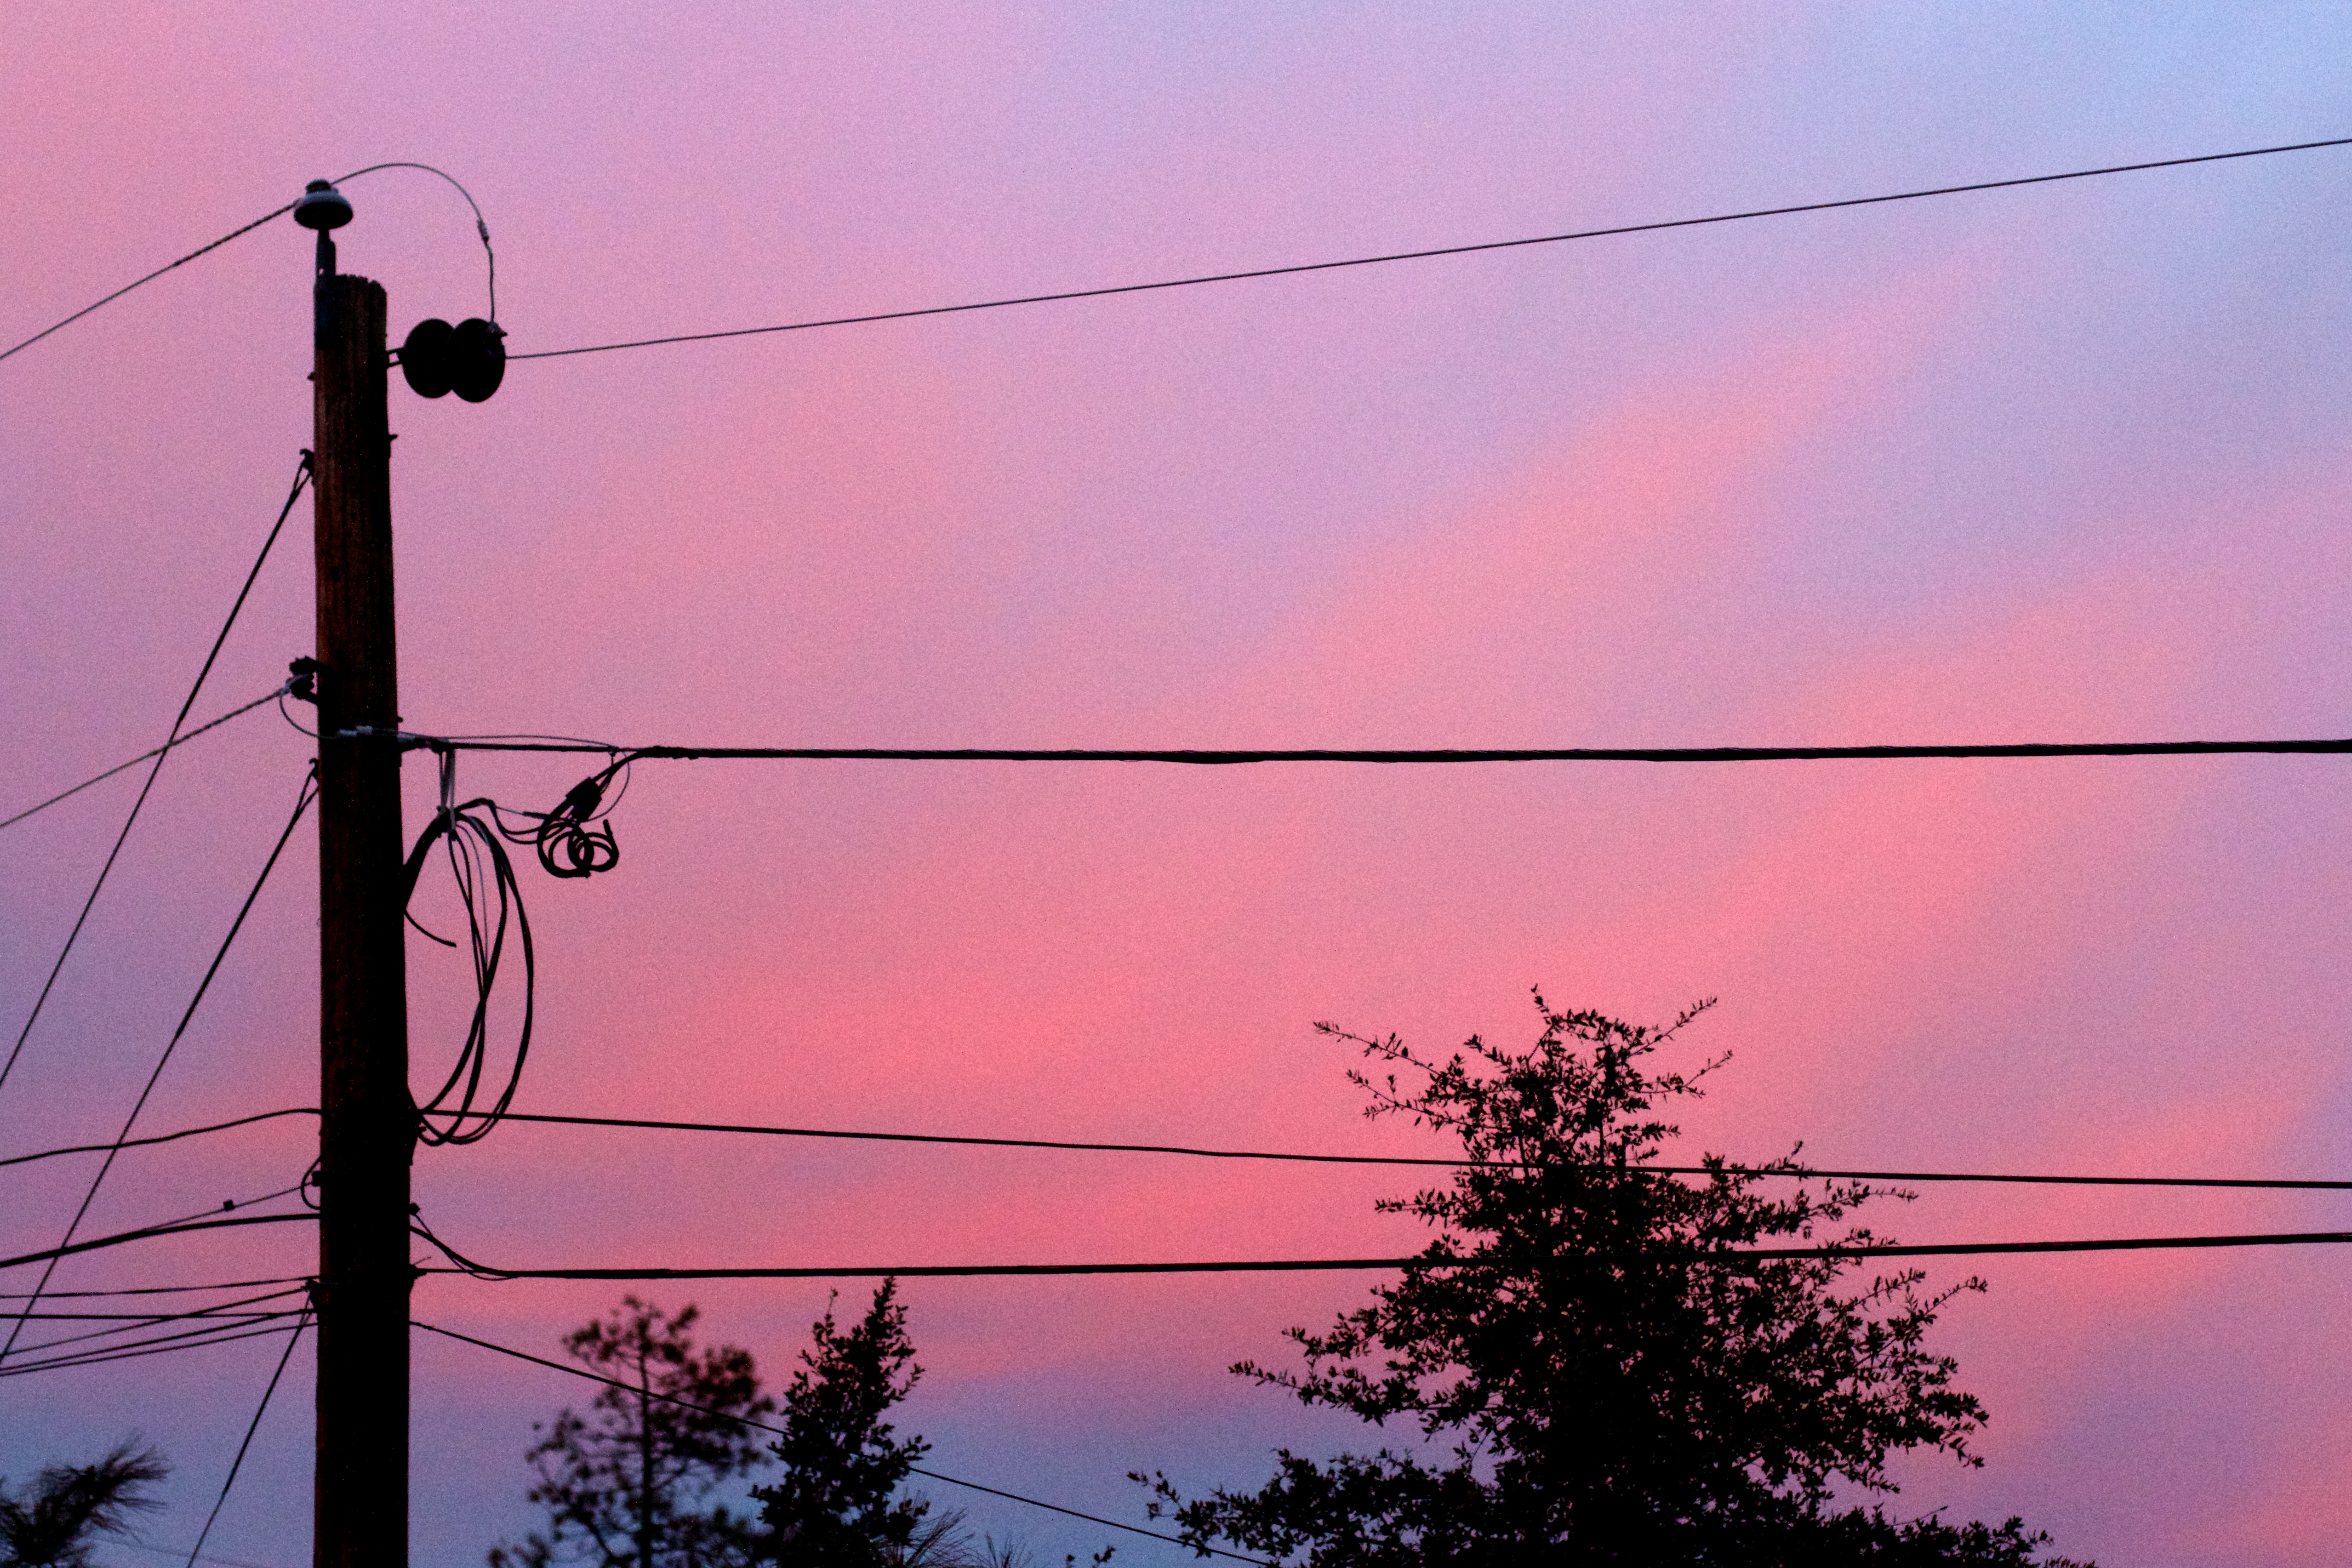
cloud, sky, sunrise, sunset, morning, wind, dawn, dusk, evening, line, tower, street light, electricity, lighting, strawberry, arizona, afterglow, transmission tower, electrical supply, overhead power line